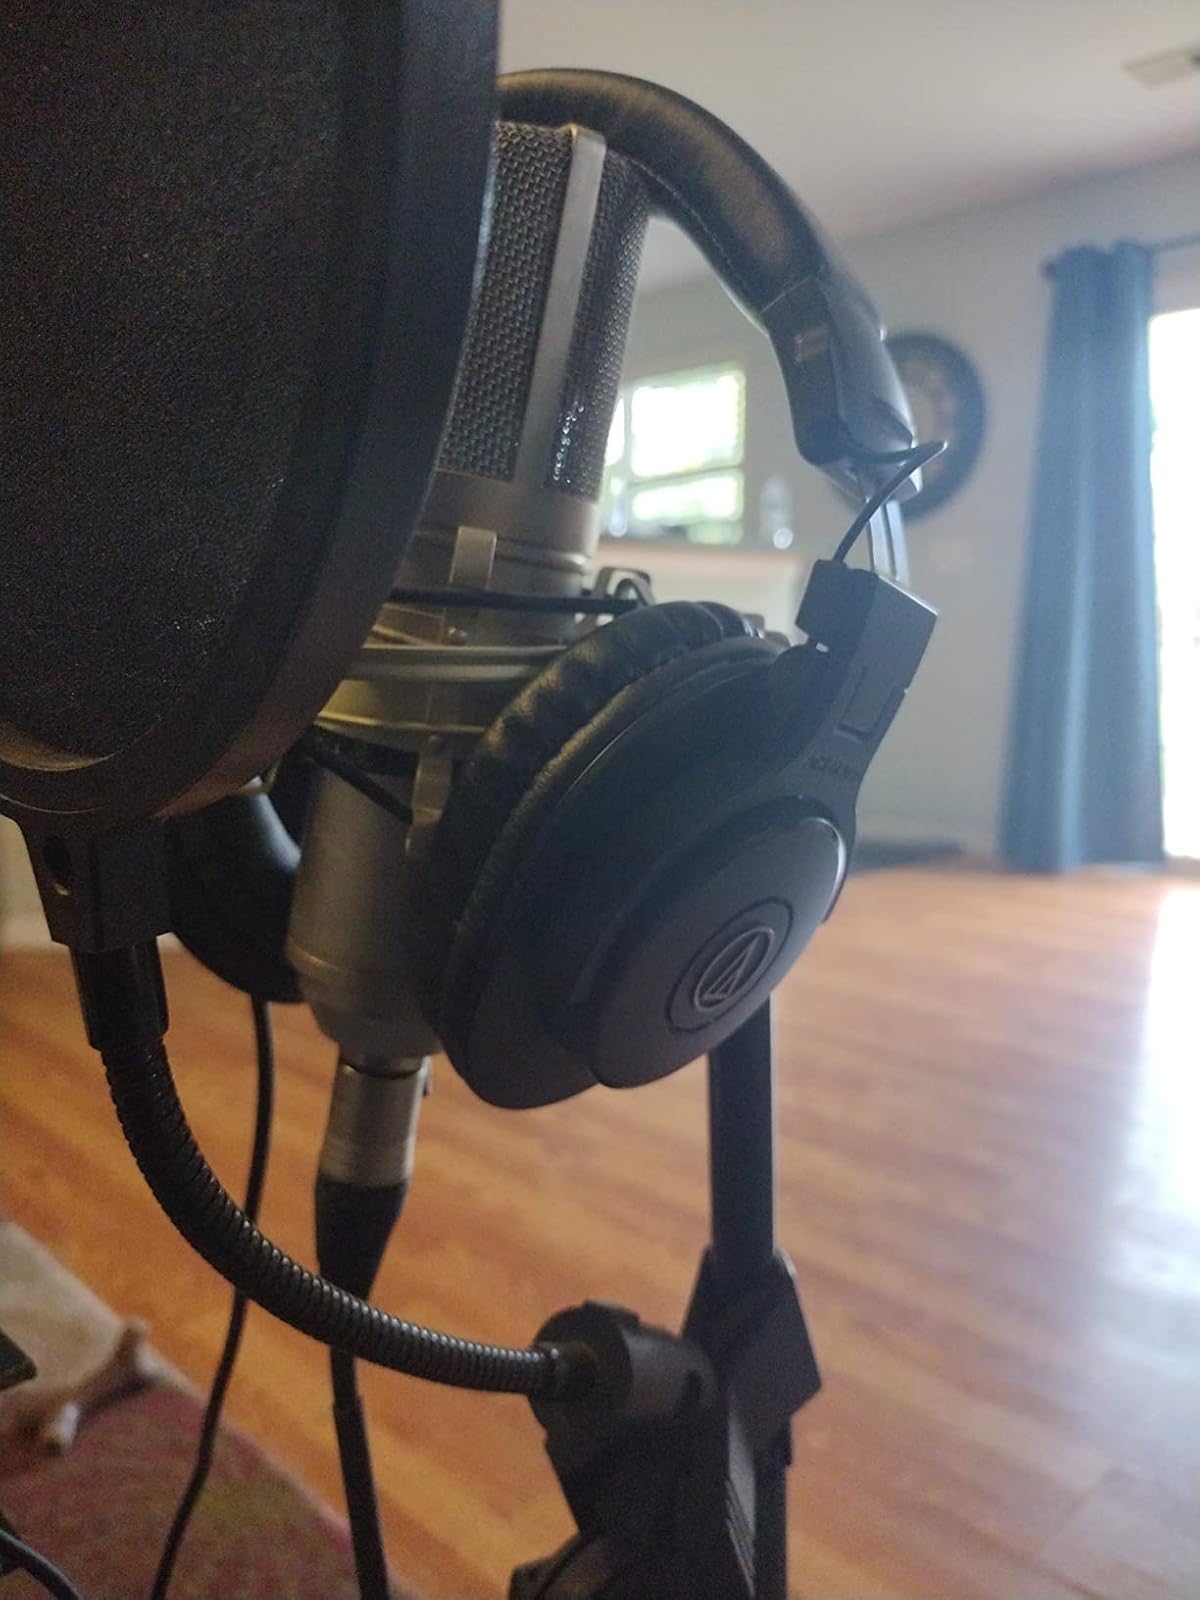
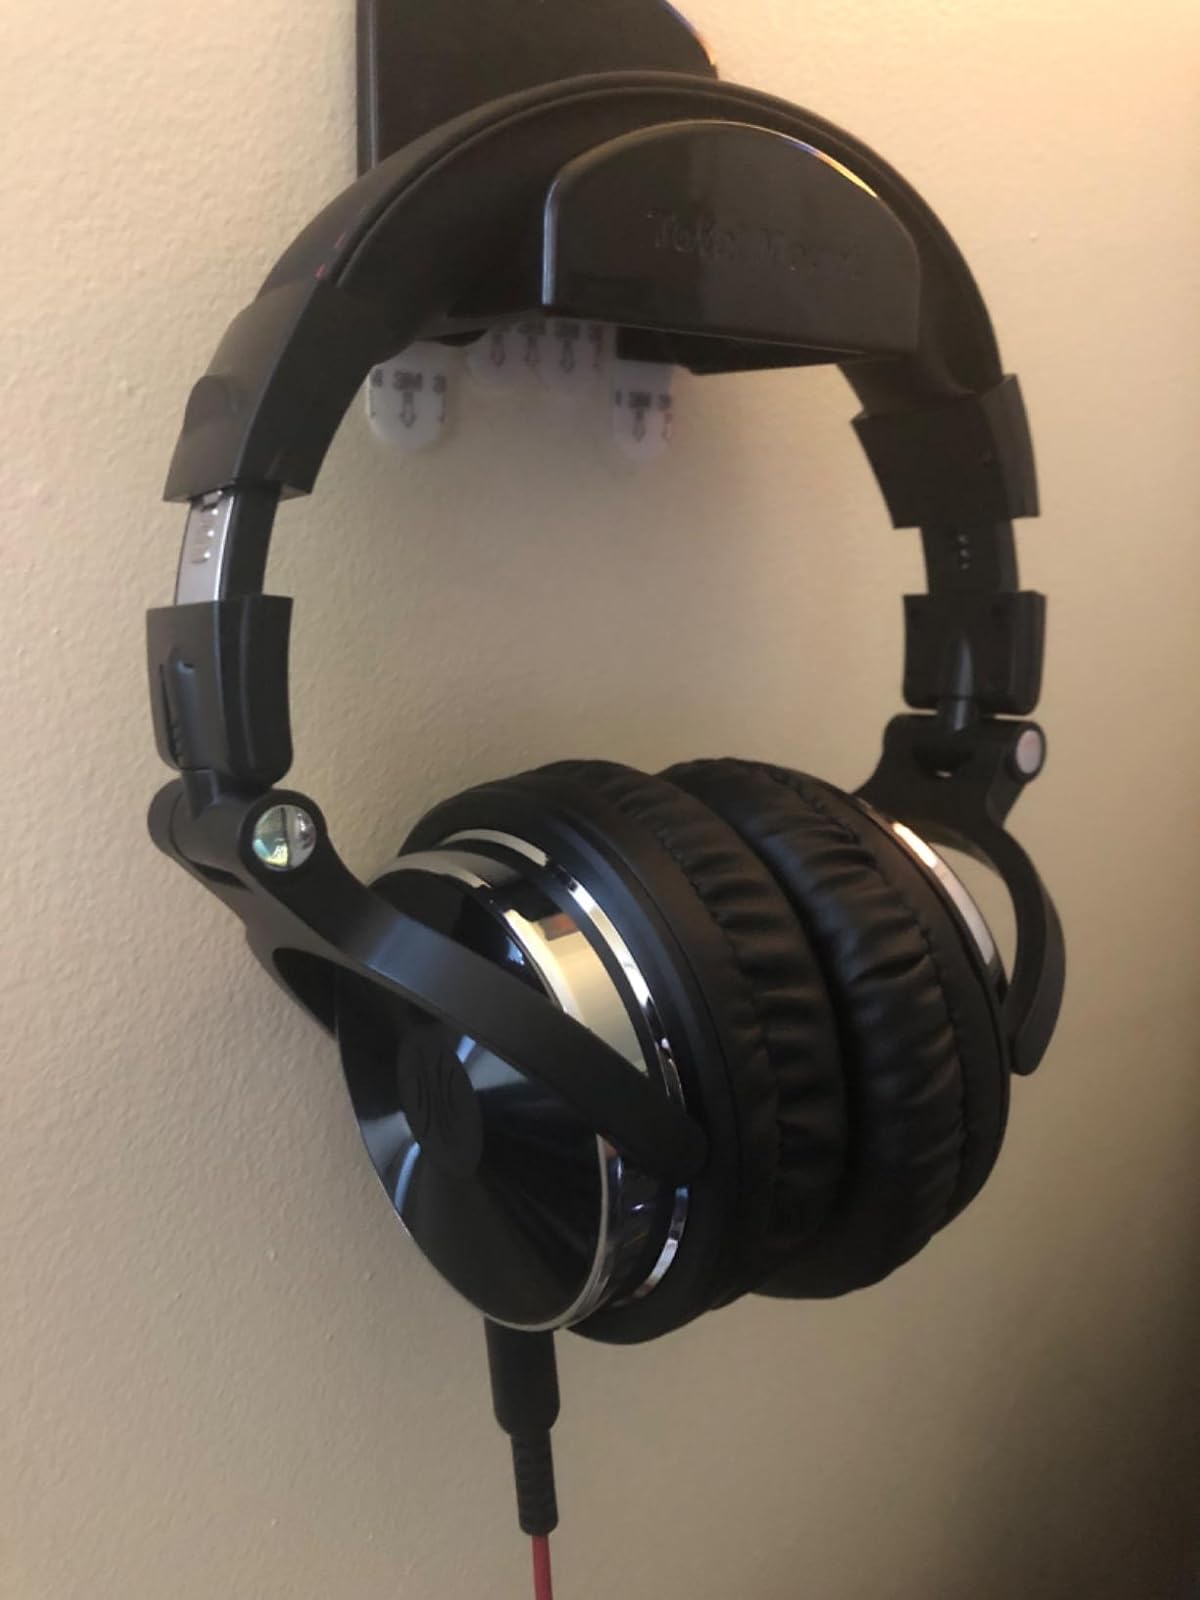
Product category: headphones
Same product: no